Thamarassery

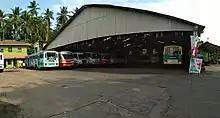
KSRTC Bus Station Thamarassery

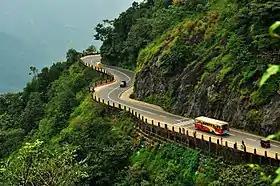
View point of Thamarassery Churam

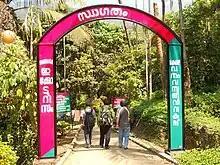
Thusharagiri

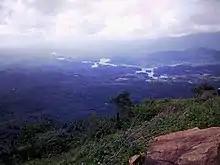
Vayalada view point

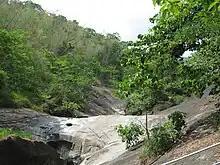

The position of the Thamarassery Taluk in Kozhikode district is given below: